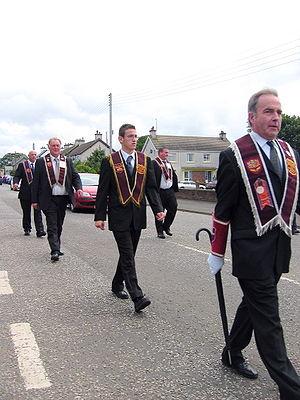
Les Apprentice Boys of Derry sont une organisation fraternelle protestante organisée en clubs, fondée et basée à Londonderry en Irlande du Nord, depuis 1815. Son but principal est de commémorer et faire vivre le souvenir du siège de Derry, au cours duquel la population protestante de Derry a résisté 105 jours à l'armée catholique de Jacques II. Les activités de l'association sont avant tout culturelles mais portent une dimension religieuse et politique.